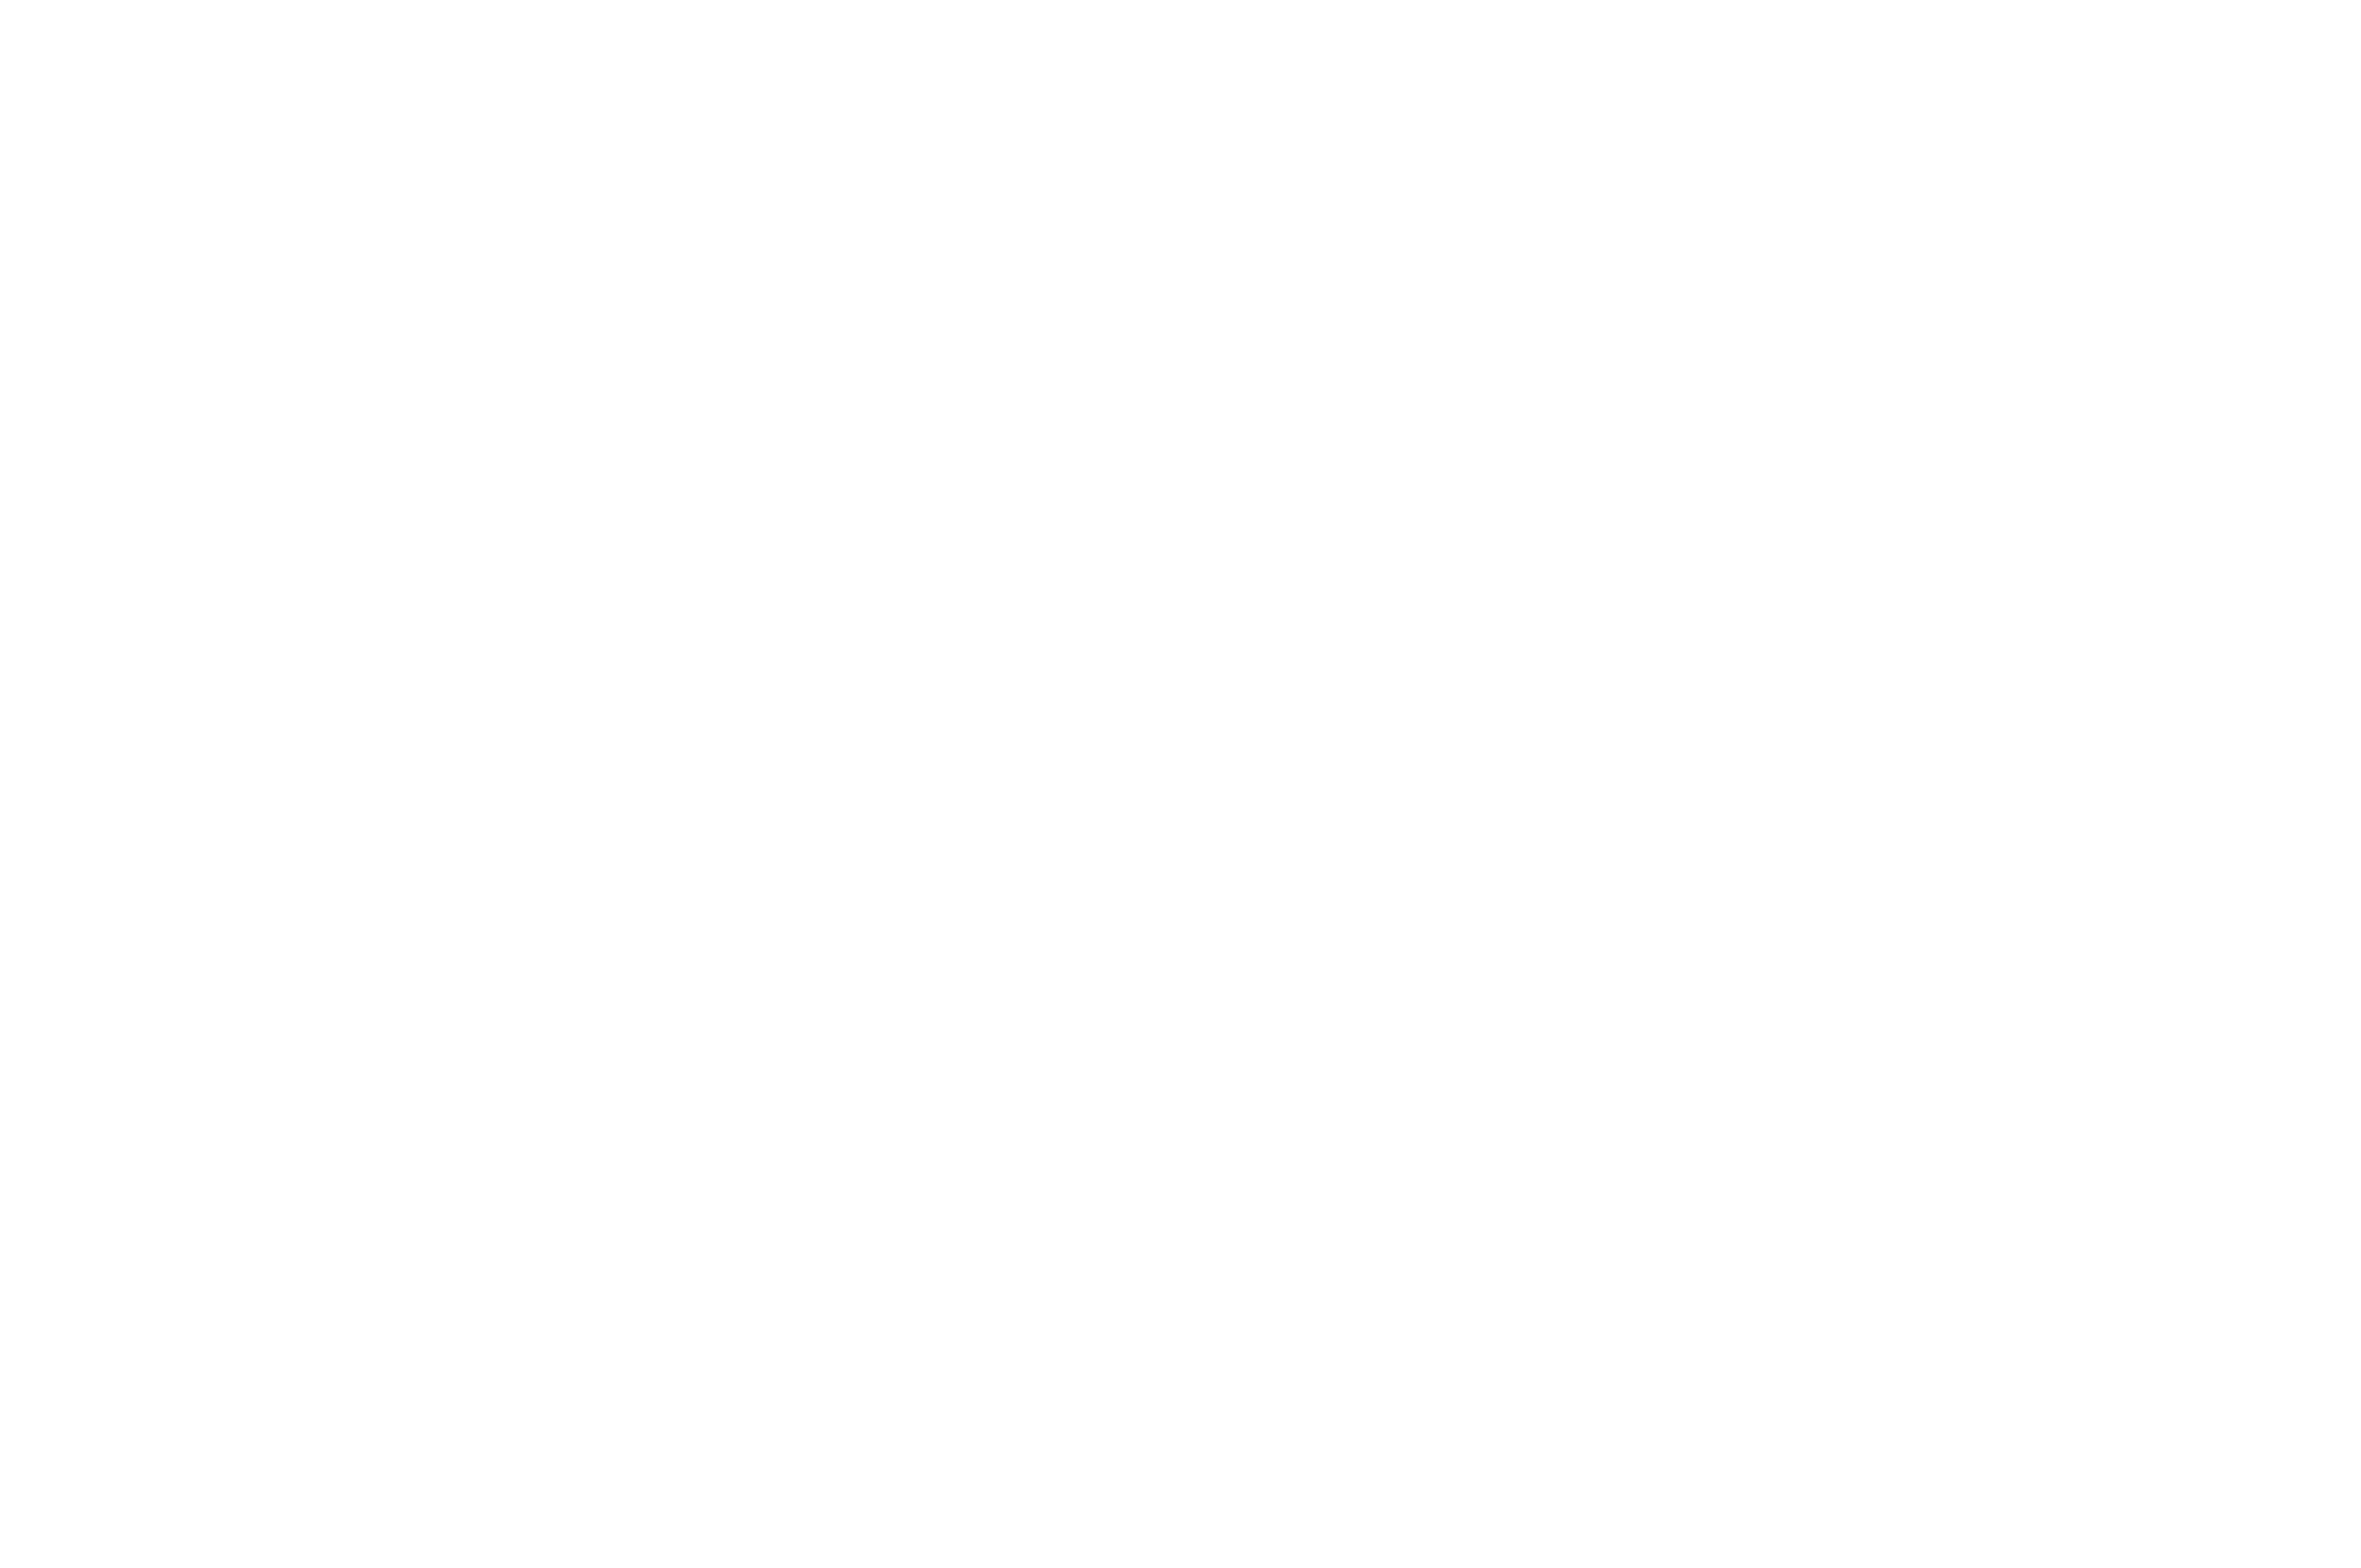
line, product